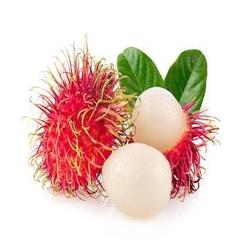
Label: Rambutan